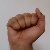
The image shows a hand gesture representing the letter 'A' in Indian Sign Language.